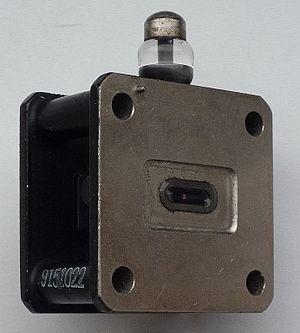
Un duplexeur est un dispositif électronique permettant l'utilisation d'une même antenne pour l'émission et la réception du signal. Il s'agit donc d'un commutateur qui relie alternativement l'antenne à l'émetteur puis au récepteur radio.